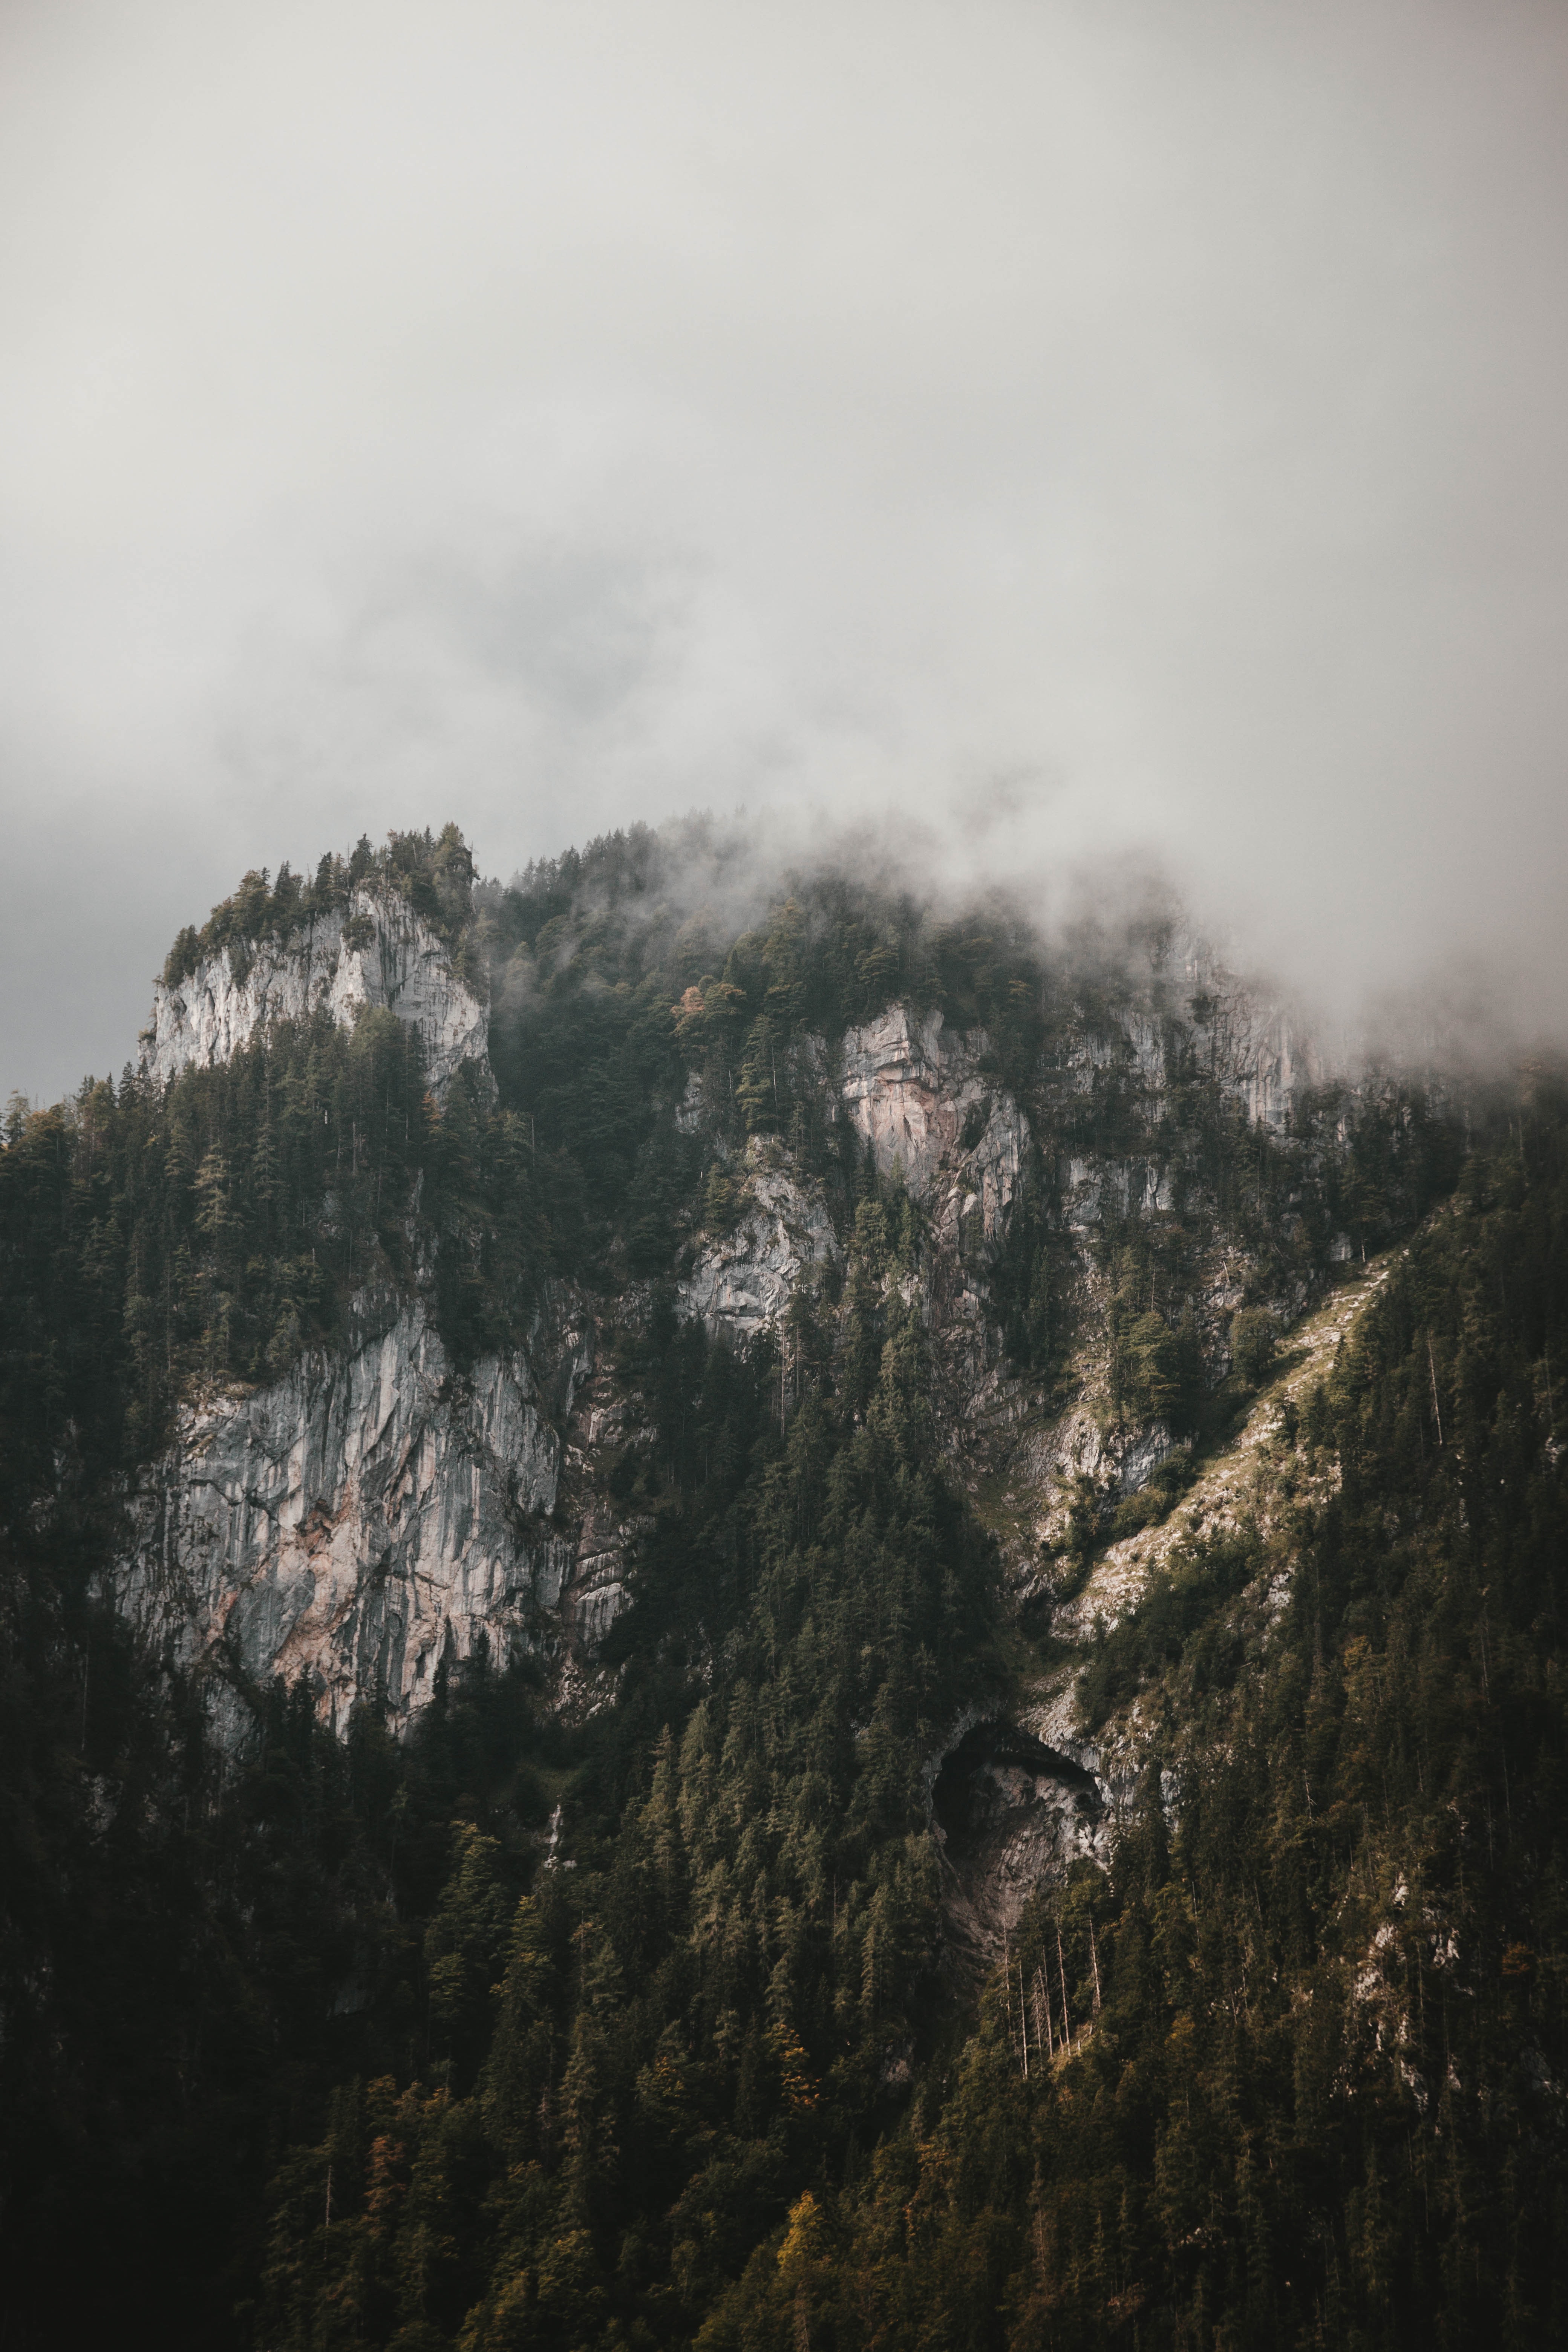
mountainous landforms, mountain, sky, nature, cloud, tree, woody plant, wilderness, vegetation, mountain range, highland, forest, mist, hill station, hill, ridge, atmosphere, terrain, morning, meteorological phenomenon, national park, landscape, mount scenery, escarpment, fog, winter, plant, rock, fell, valley